Hurricane Mesa

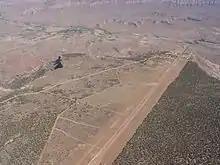
Aerial photo of part of Hurricane Mesa supersonic test track

Hurricane Mesa is a Utah landform near Hurricane, Utah, used for Cold War tests of rocket ejection seats for supersonic aircraft at the Hurricane Supersonic Research Site. The mesa is "flat bedrock of faultless Shinarump conglomerate" above the Virgin River valley, which allowed clearance for assessment of a longer flight trajectory up from the mesa and over the cliff for the test object (e.g., the anthropoid simulator—dummy—named "Hurricane Sam").